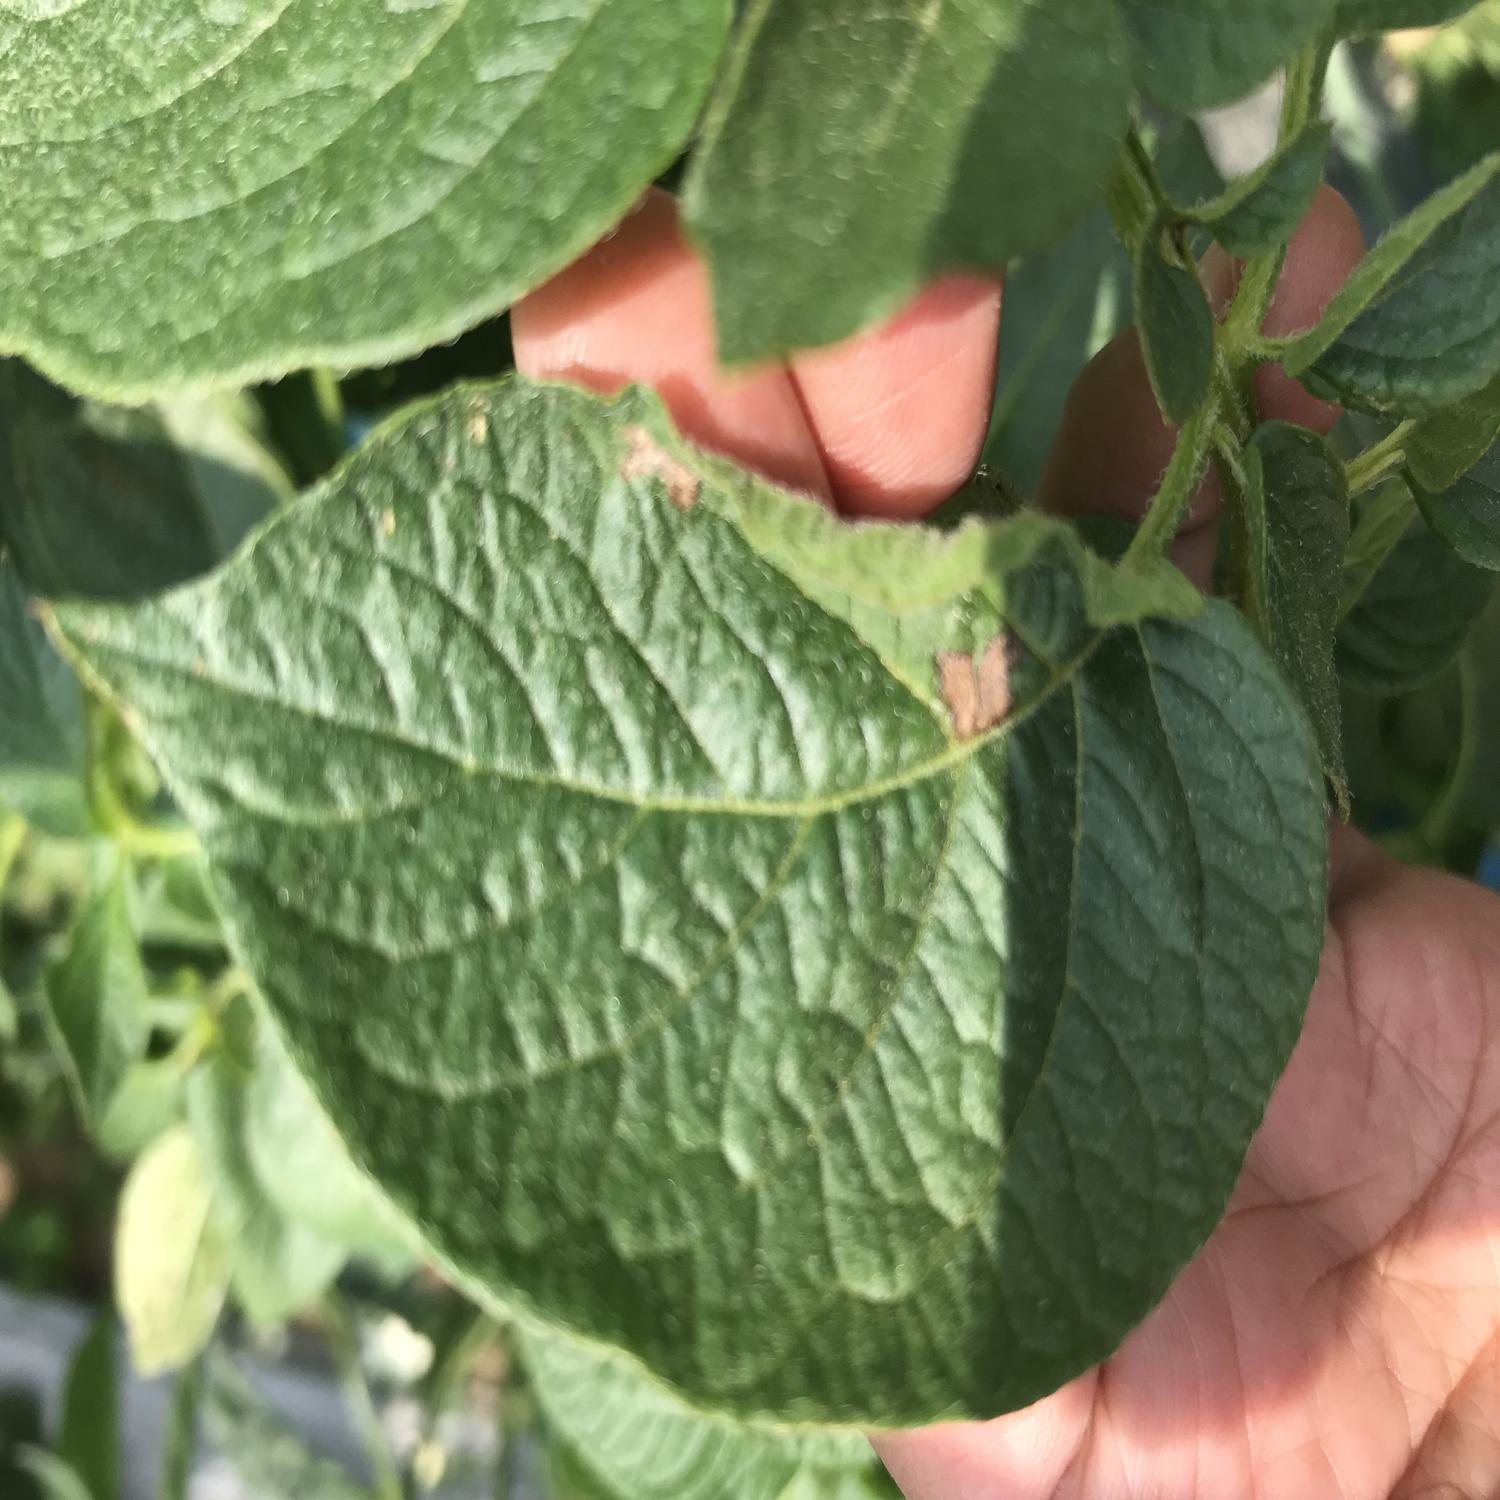
Label: Fungi